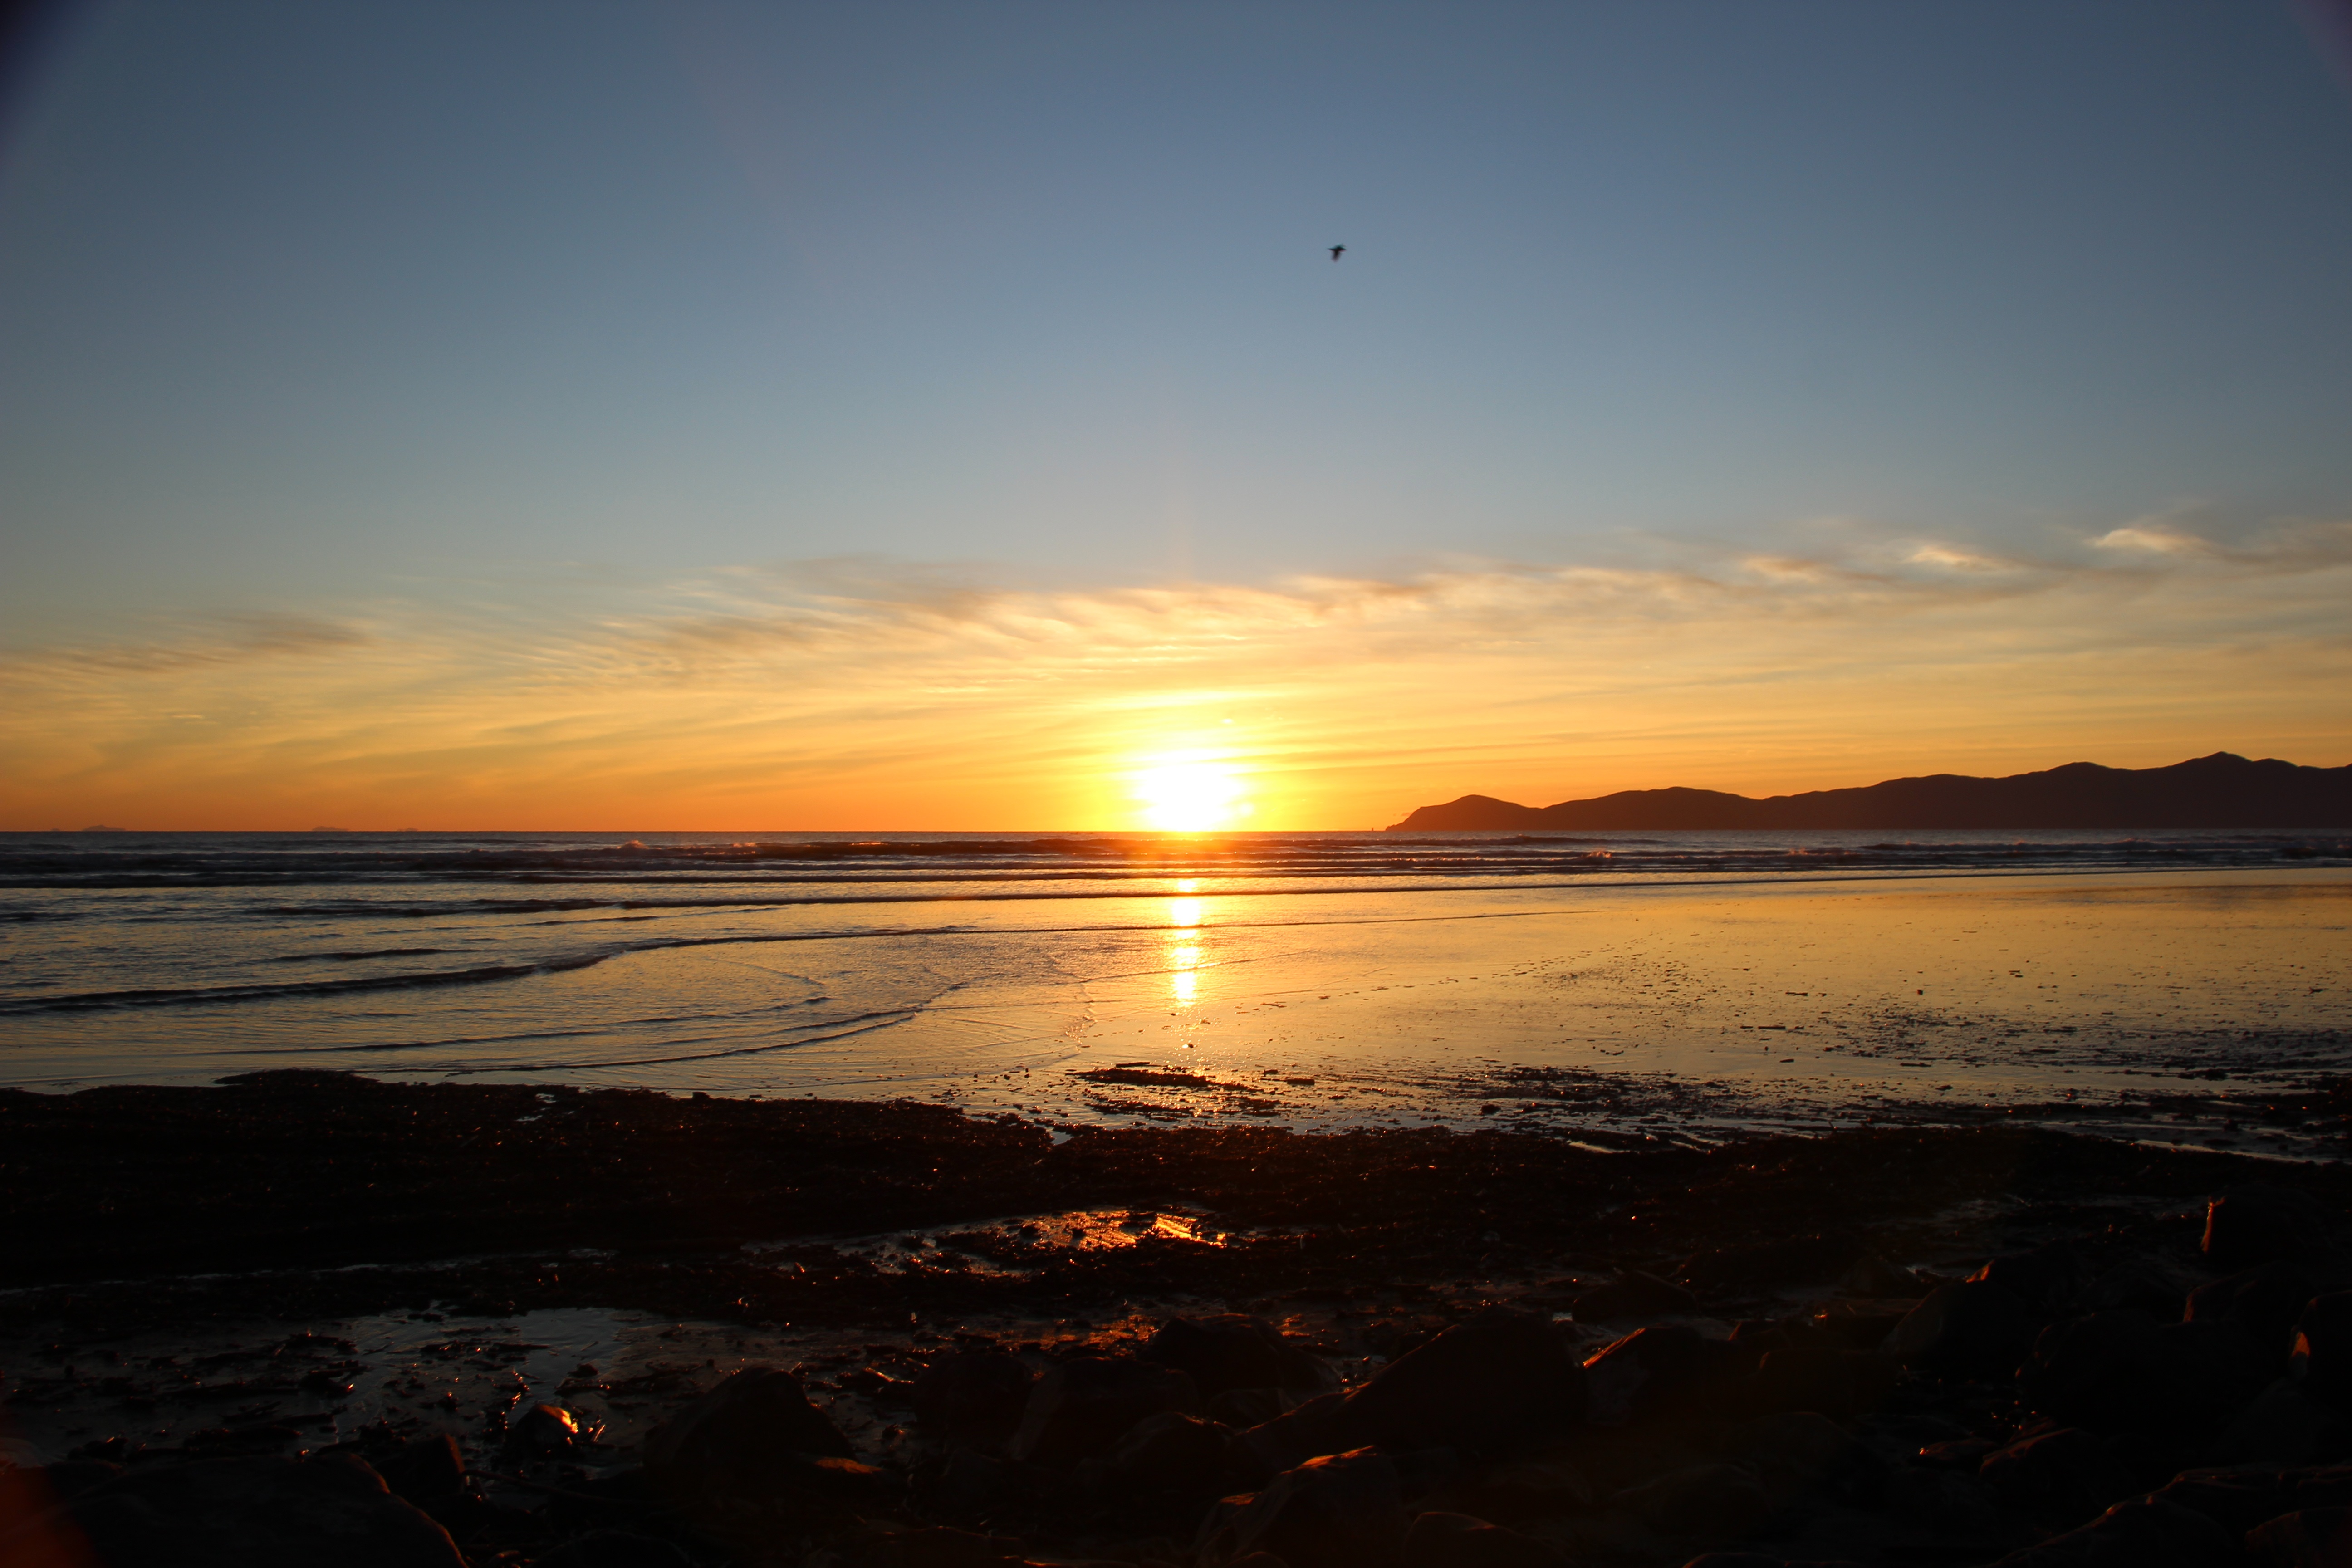
beach, landscape, sea, coast, ocean, horizon, cloud, sun, sunrise, sunset, sunlight, morning, shore, wave, dawn, dusk, evening, new, zealand, afterglow, paraparaumu, kapiti, wind wave